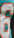
Number: 6